Wendy Seltzer

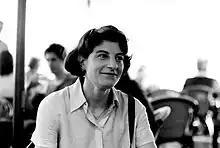
At the iCommons meeting in Dubrovnik 2007

Wendy Seltzer is an American attorney and, as of January 2023, a staff member at Tucows where she is the Principal Identity Architect. She is known for her many years of work with the World Wide Web Consortium, where, among many roles, she was the chair of the Improving Web Advertising Business Group.